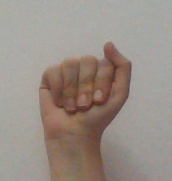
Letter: saad